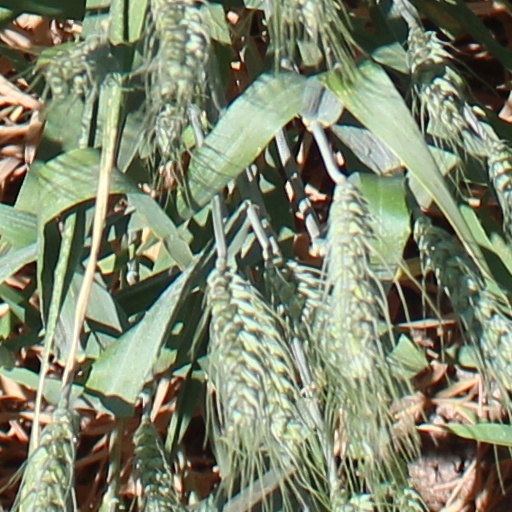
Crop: wheat